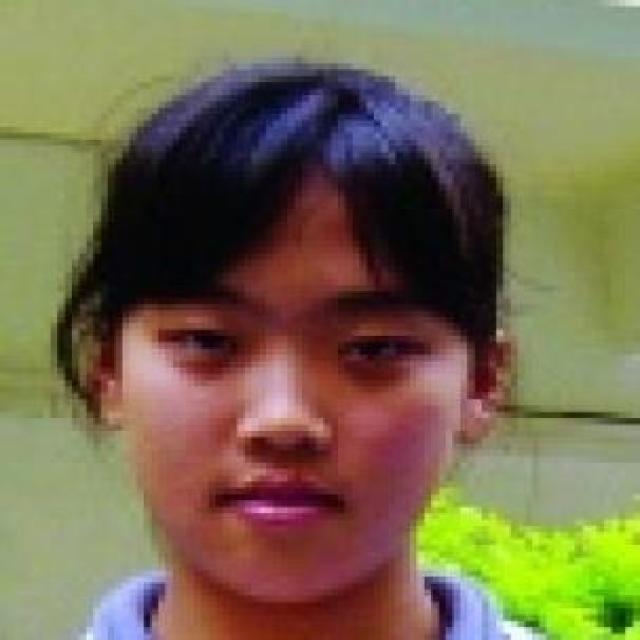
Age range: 0-12